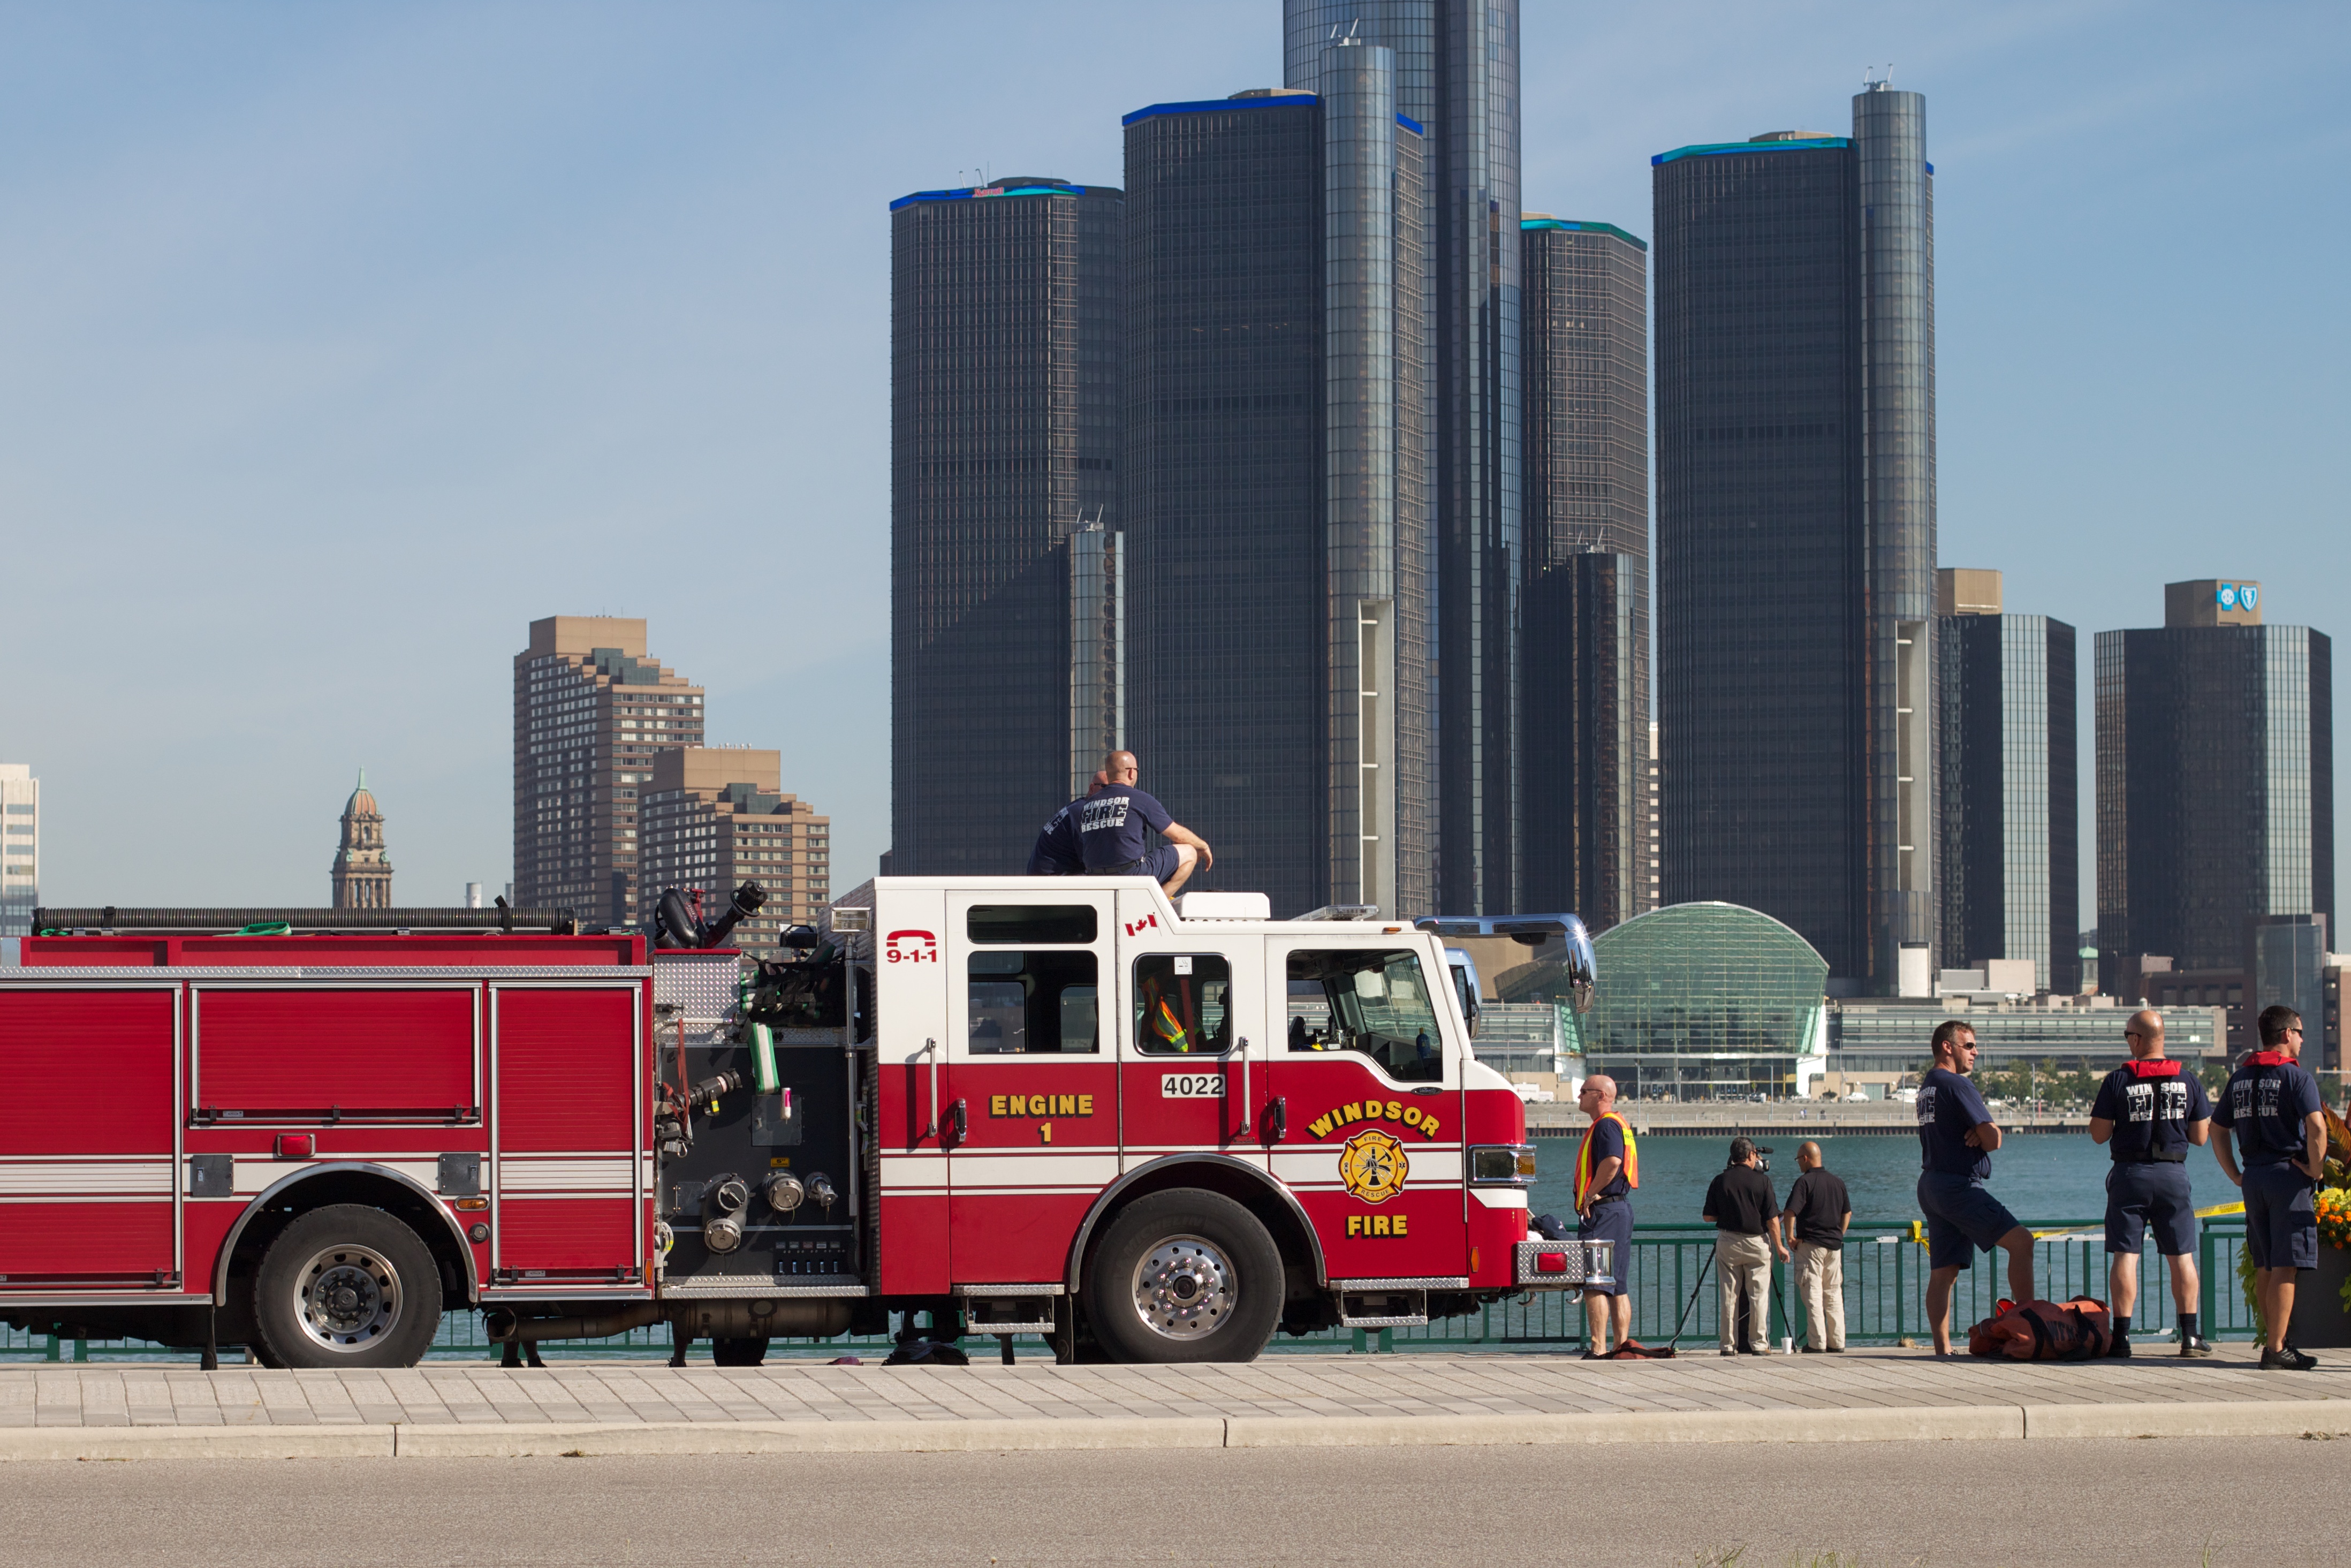
downtown, transport, truck, vehicle, emergency service, fire department, odyssey